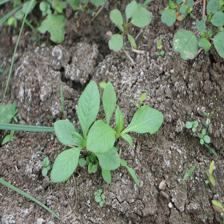
Label: BroadLeafWeed